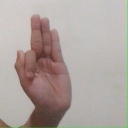
अक्षर: फ